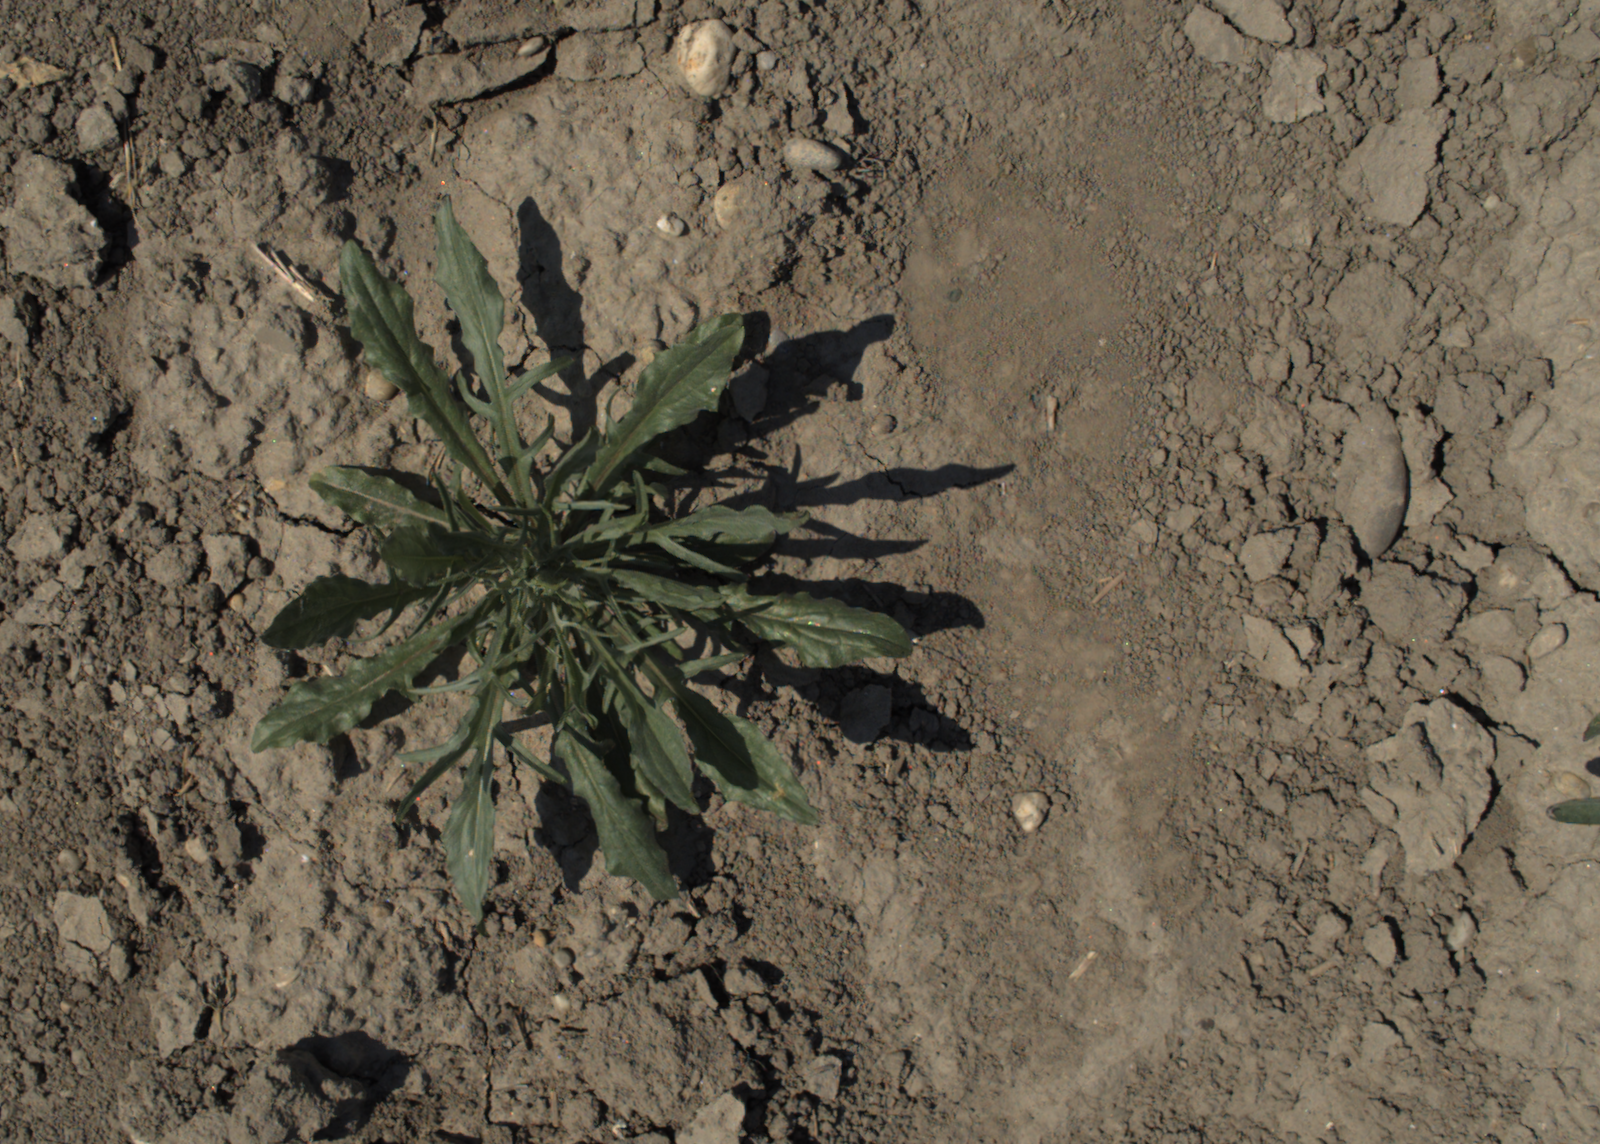
Capture date: 18.06.2021 11:01:08
Weather: sunny
Wind: medium
Seeding date: 27.04.2021
Plant canopy height (mm): 766